Brooklands tram stop

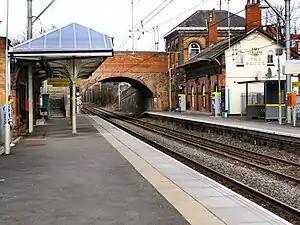
Brooklands Metrolink station in 2010

Brooklands is a tram stop and park and ride site on the Altrincham Line of Greater Manchester's light-rail Metrolink system in the Brooklands area of Sale. It opened on 15 June 1992 as part of Phase 1 of Metrolink's expansion.